Rowing

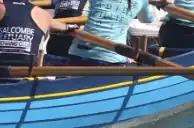
Thole pins in a close up from the picture above

In some localities, rear-facing systems prevail. In other localities, forward-facing systems prevail, especially in crowded areas such as in Venice, Italy and in Asian and Indonesian rivers and harbors. This is not strictly an "either-or", because in different situations it's useful to be able to row a boat facing either way. The current emphasis on the health aspects of rowing has resulted in some new mechanical systems being developed, some (such as the Rantilla rowing method) very different from the traditional rowing systems of the past.